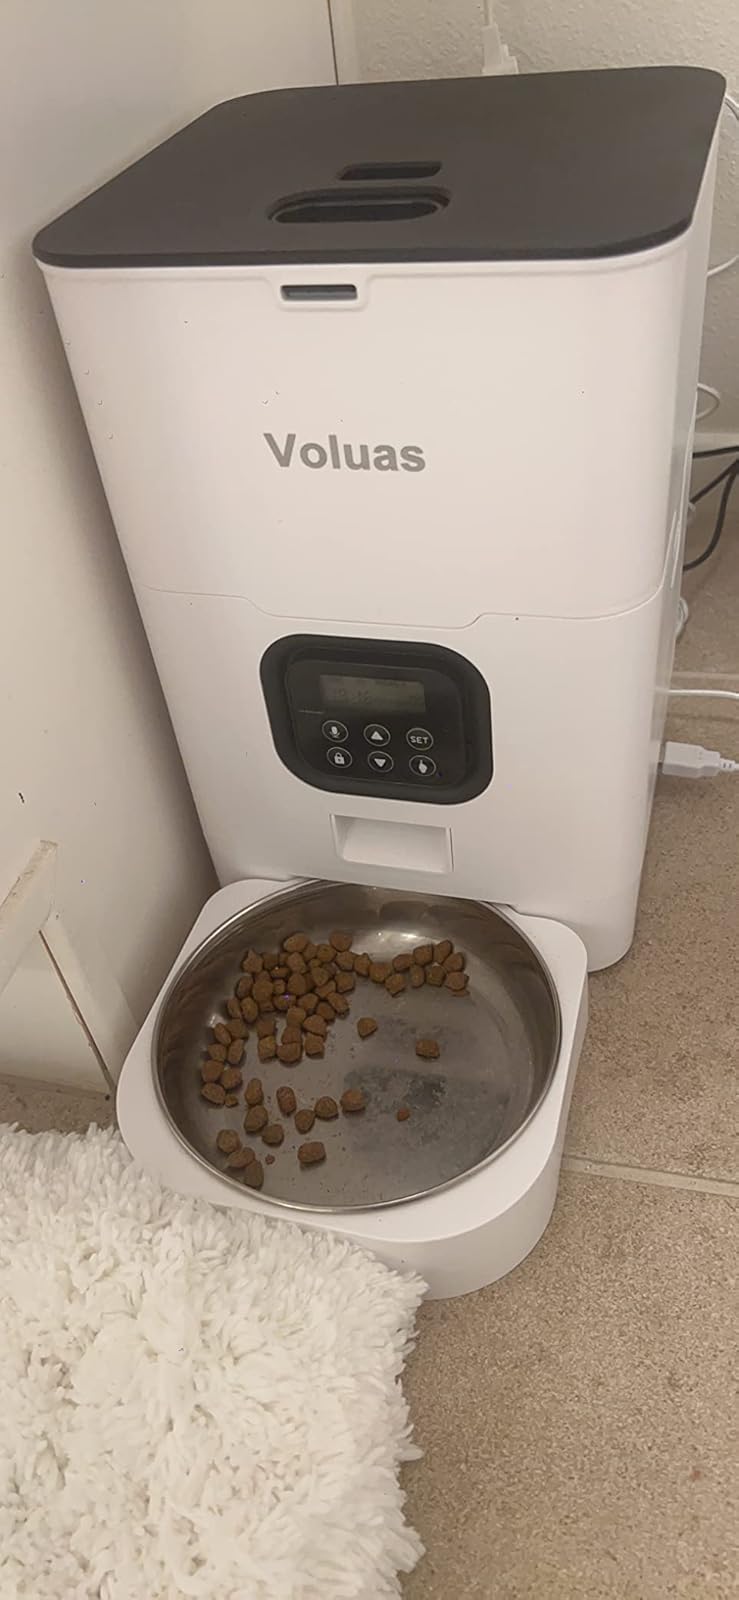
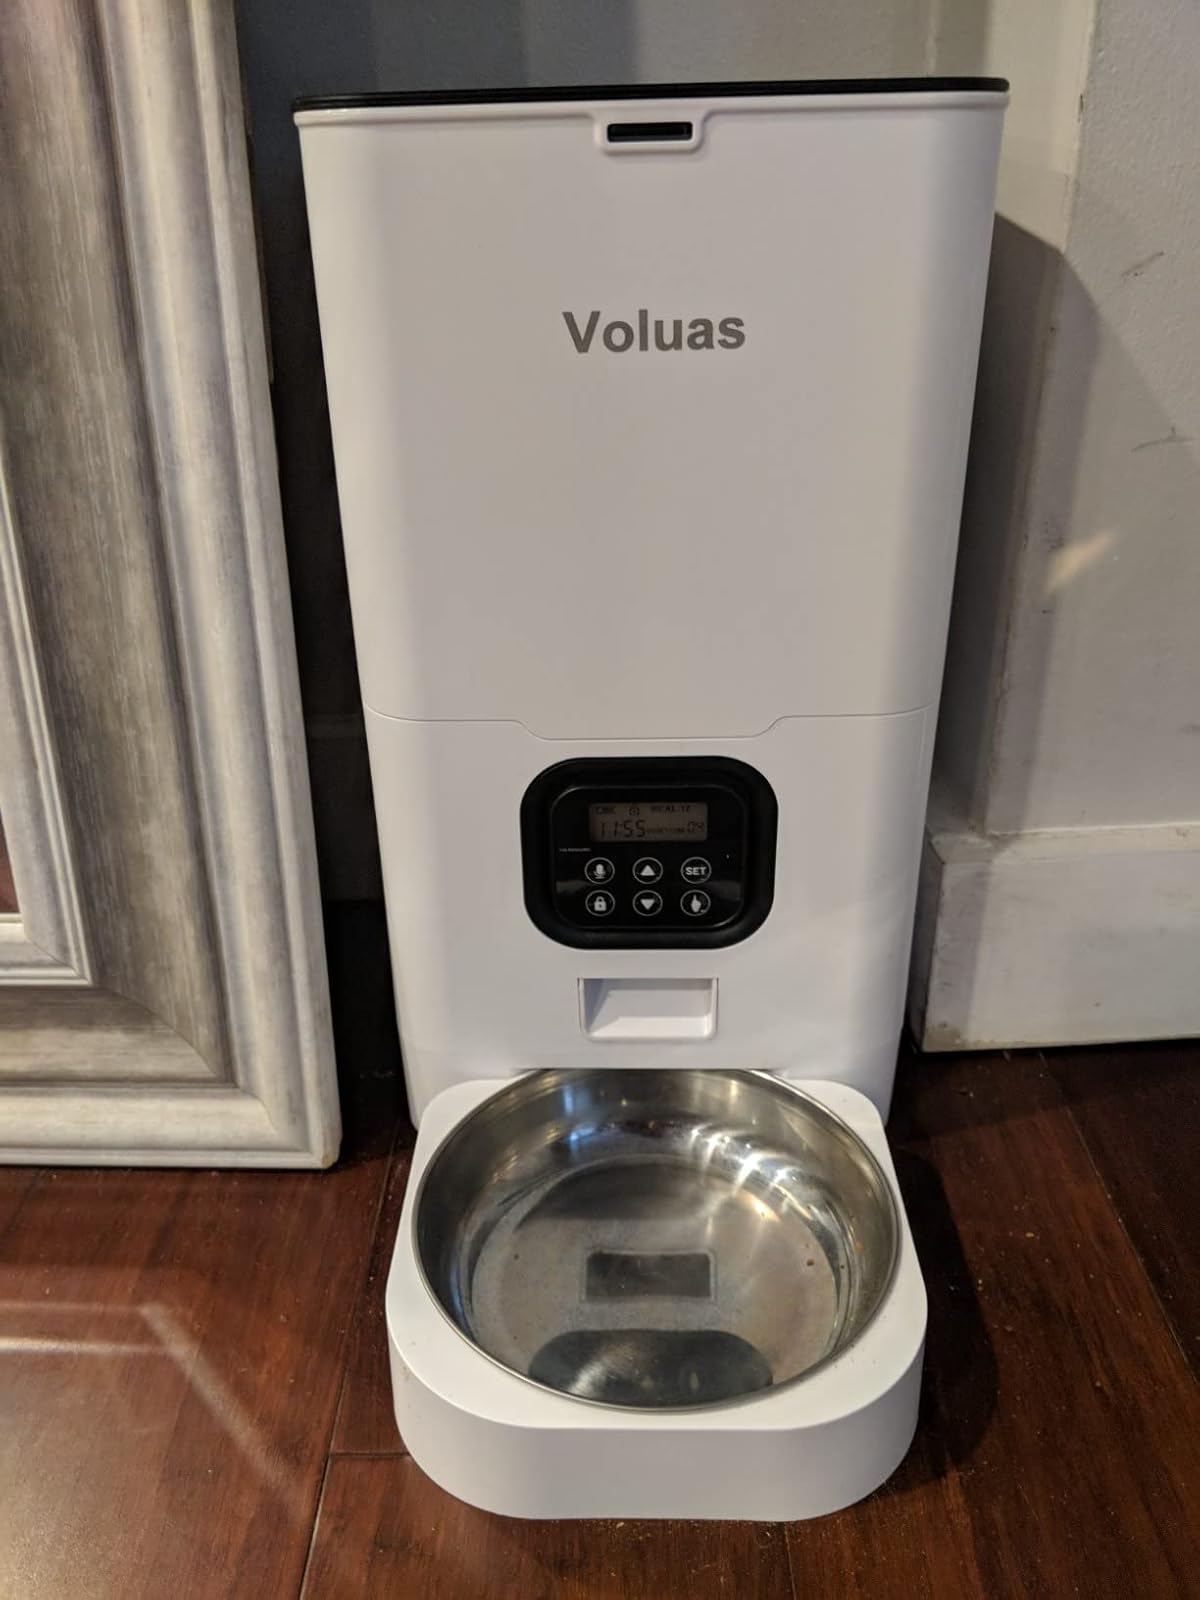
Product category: items_feeder
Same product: yes